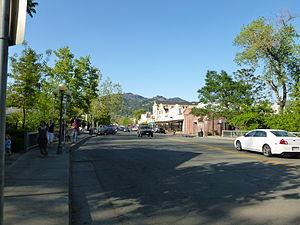
Calistoga est une municipalité du comté de Napa, en Californie, aux États-Unis. Sa population s’élevait à 5 155 habitants lors du recensement de 2010, estimée à 5 311 habitants en 2016.